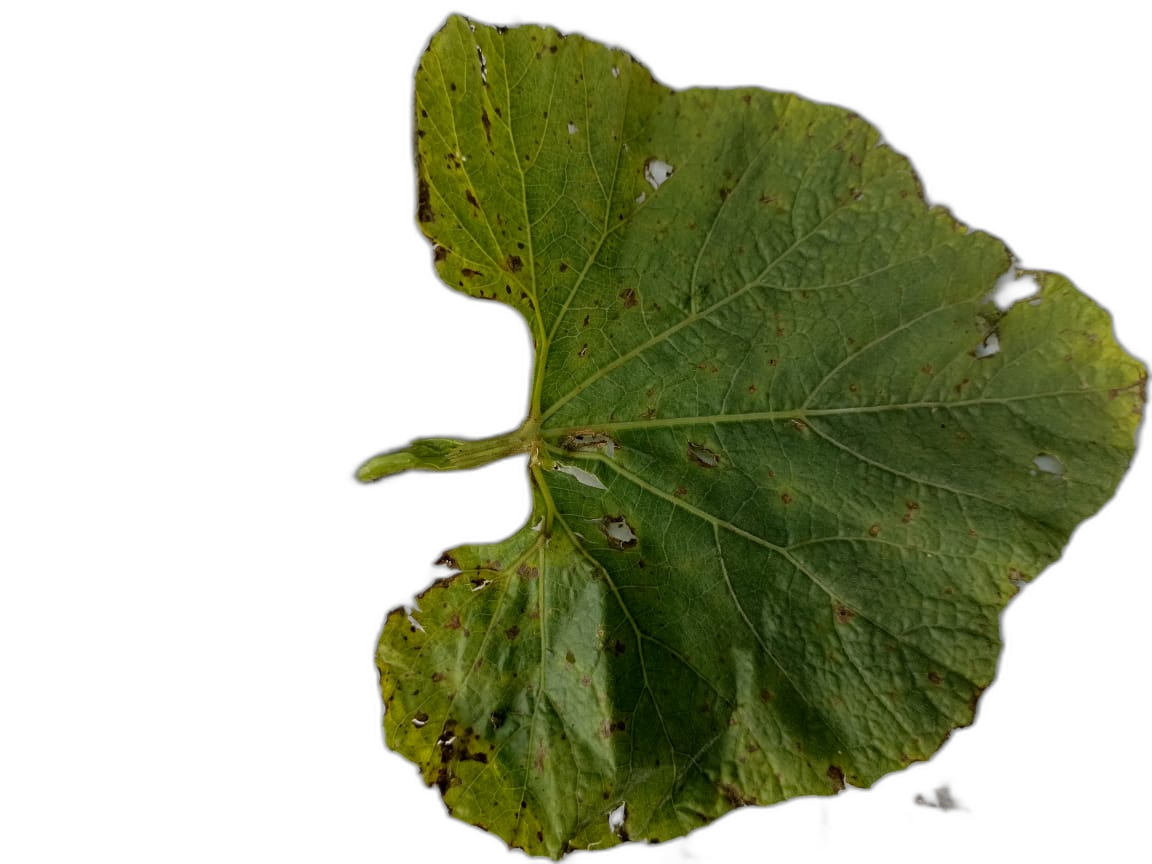
Crop: Bottle Gourd
Label: Alternaria_Leaf_Blight